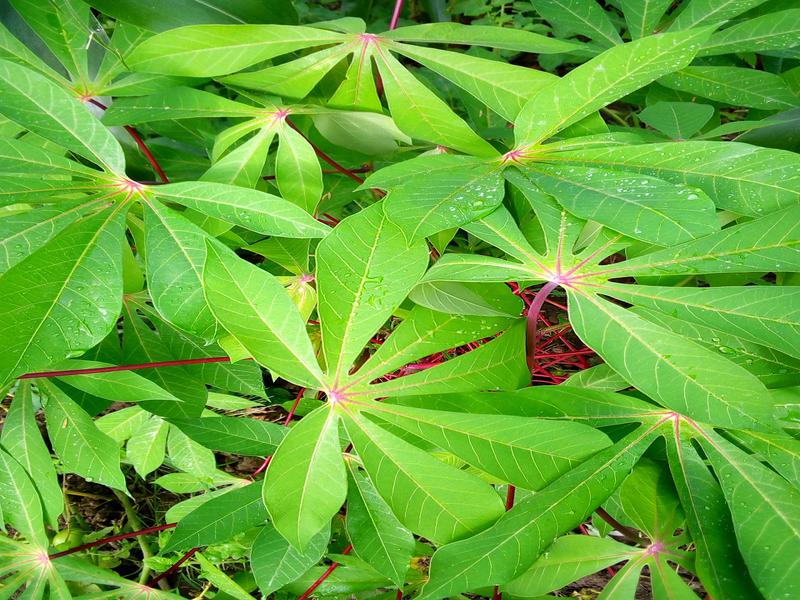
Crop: cassava
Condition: healthy